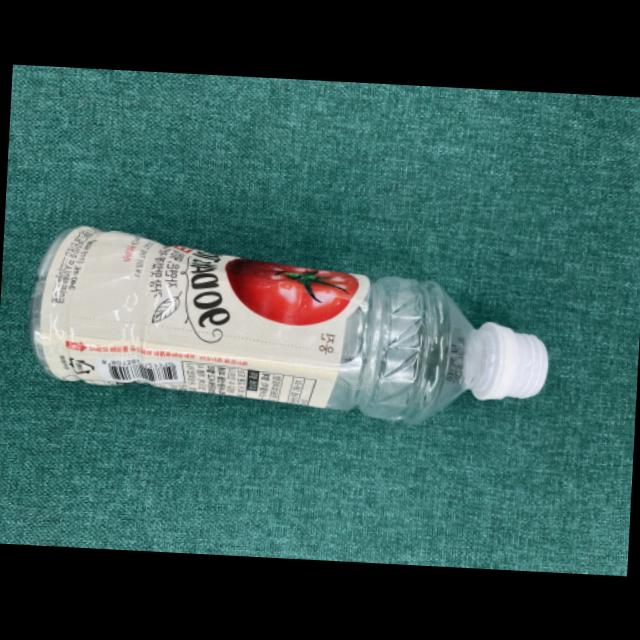
Label: bottles